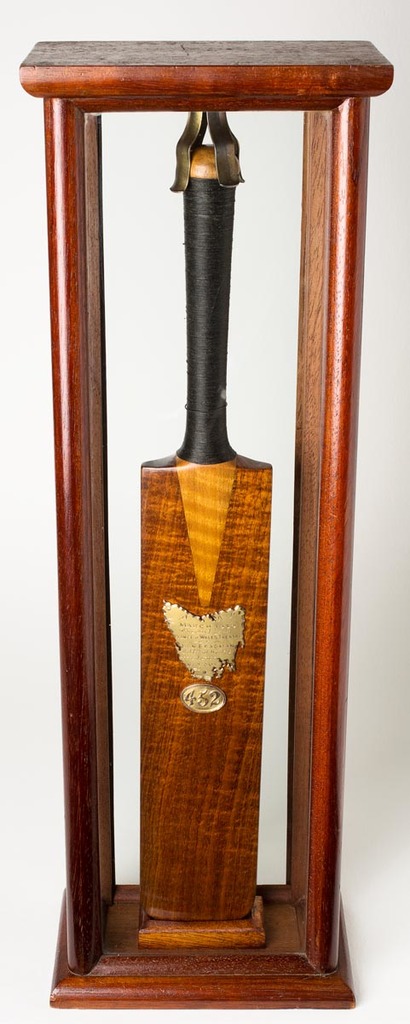
Label: others